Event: Nepal Earthquake
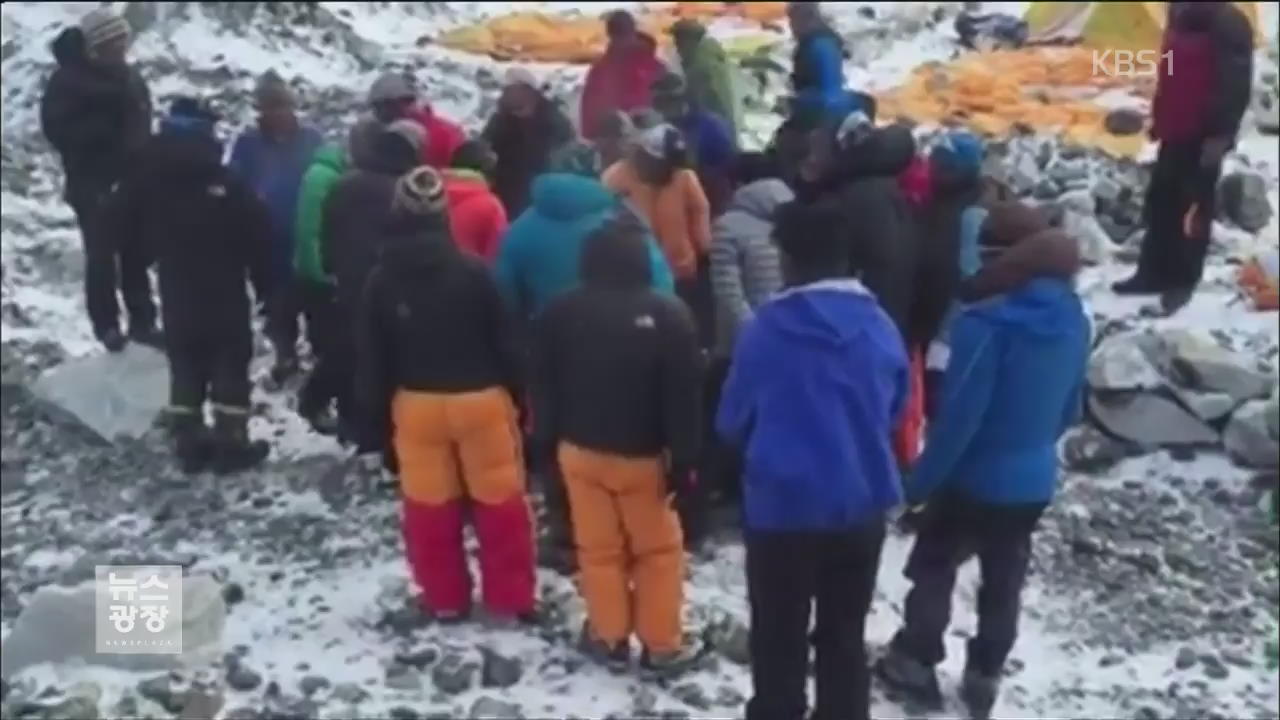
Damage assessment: no_damage